Robert Samuel Salzer

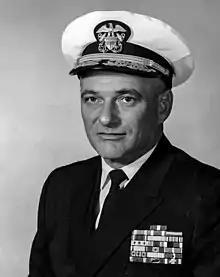

Robert Samuel Salzer (29 July 1919 – 30 January 1988) was a Vice Admiral of the United States Navy, who served in World War II, and commanded the United States Naval Forces in Vietnam.